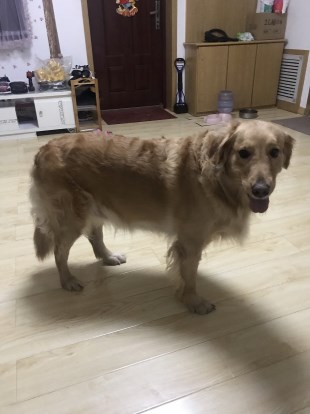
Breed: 5355-n000126-golden_retriever